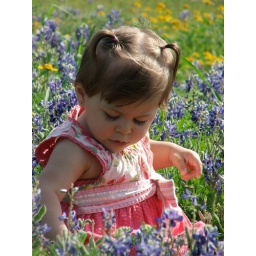
Noe in a field of blue bonnets.